How I Live Now (film)

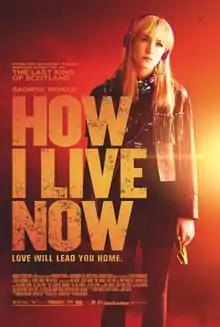
UK poster

How I Live Now is a 2013 romantic speculative drama film based on the 2004 novel of the same name by Meg Rosoff. It was directed by Kevin Macdonald, written by Tony Grisoni, Jeremy Brock and Penelope Skinner while starring Saoirse Ronan, George MacKay, Tom Holland, Harley Bird, Anna Chancellor and Corey Johnson. The film centres around American teenager, Daisy (Saoirse Ronan) and her British cousins, Eddie (MacKay), Isaac (Holland), and Piper (Bird), as they try to reunite during an apocalyptic nuclear war.